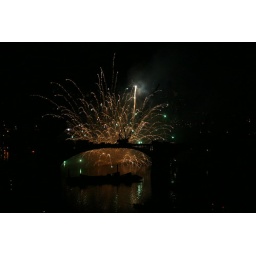
riverbend fireworks behind market street bridge from the walnut street bridge in downtown chattanooga, TN